Ferrari 212 Inter

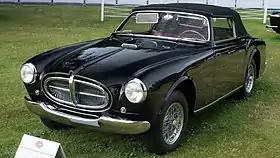
Ferrari 212 Inter Vignale Cabriolet

The Ferrari 212 Inter replaced Ferrari's successful 166 and 195 Inter grand tourers in 1951. Unveiled at the Brussels Motor Show that year, the 212 was an evolution of the 166 — a sports car for the road that could also win international races. In 1951, two 212 Inters, both Vignale coupés, driven by Taruffi/Chinetti and Ascari/Villoresi, scored 1–2 victory at Carrera Panamericana in Mexico.